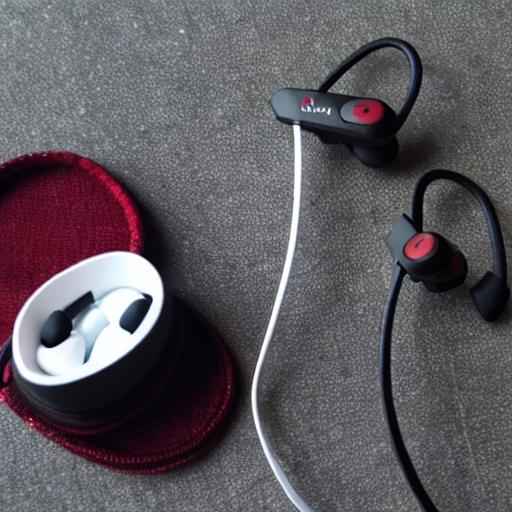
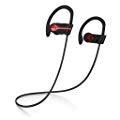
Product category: earbuds
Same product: no